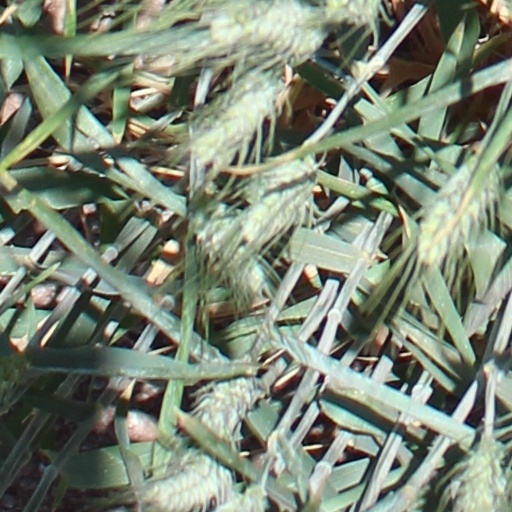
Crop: wheat